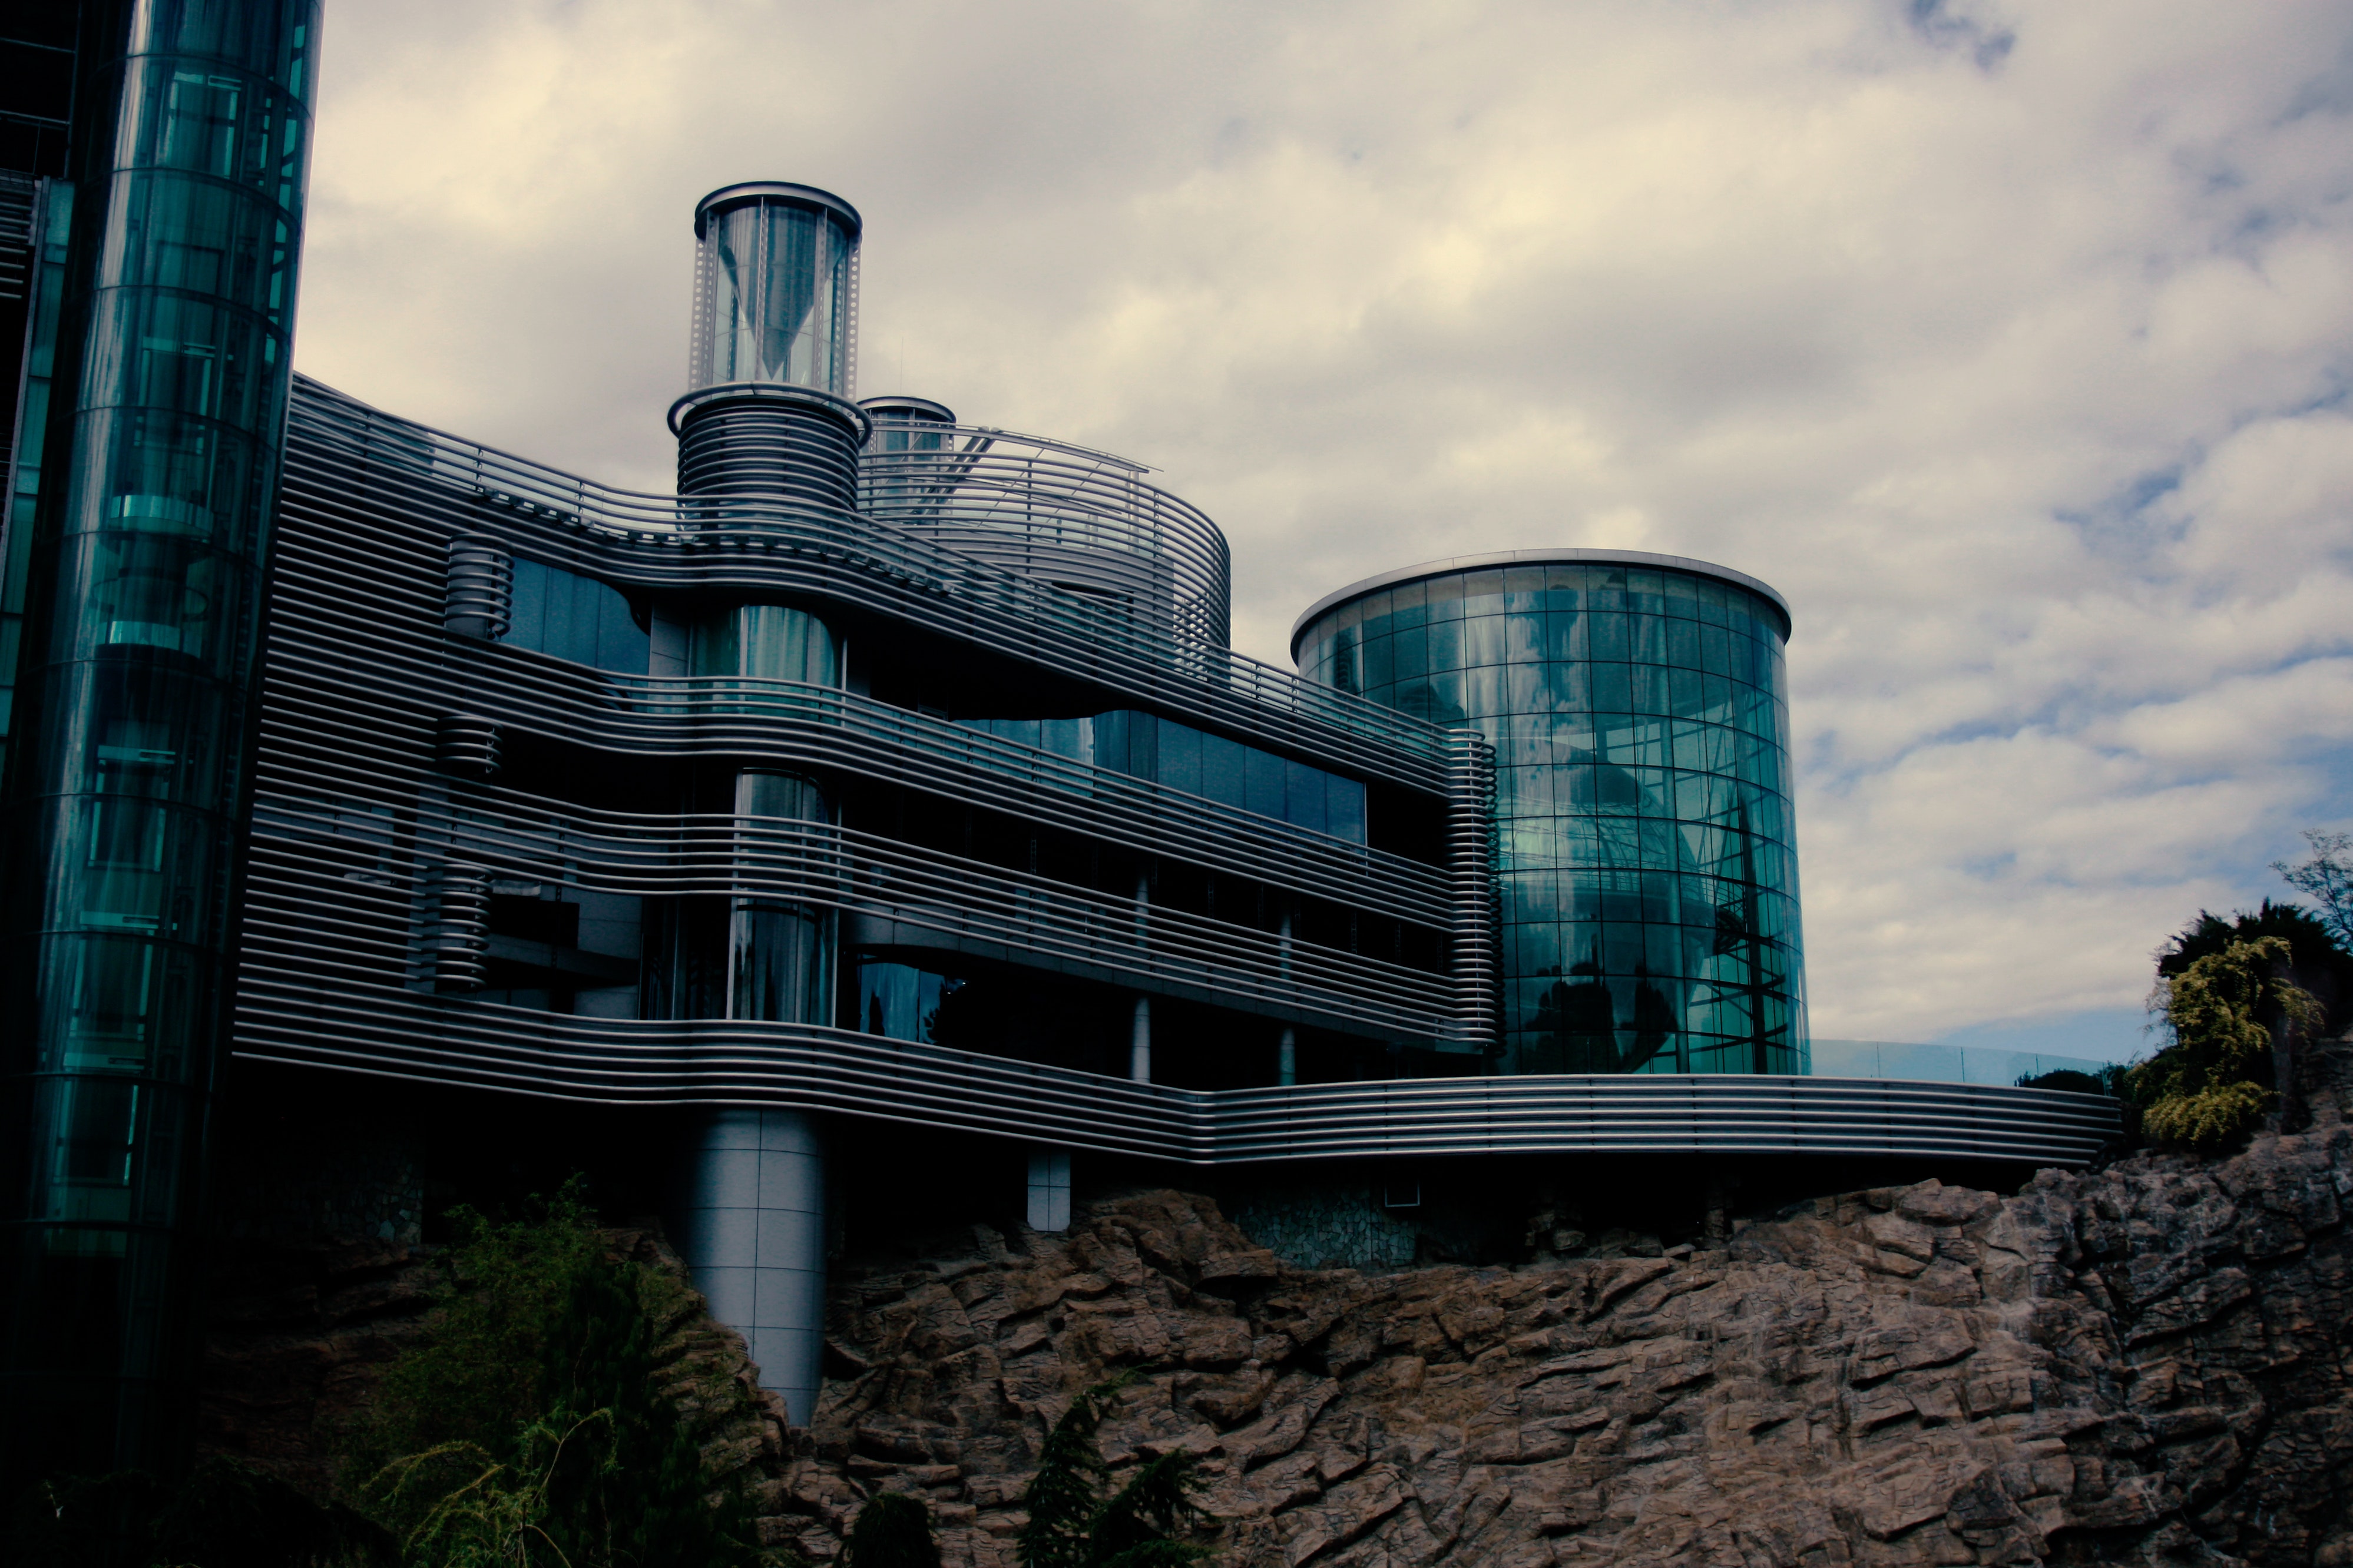
architecture, metropolitan area, building, sky, city, commercial building, urban area, human settlement, metropolis, skyscraper, mixed use, corporate headquarters, real estate, headquarters, tower block, facade, world, glass, house, cityscape